Homestead Steel Works

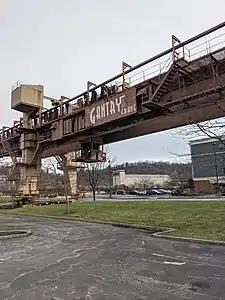
Gantry crane on the Monongahela riverbank, used for loading barges with steel

A few remnants of the steel works were not destroyed, including twelve smokestacks in the middle of the Waterfront development. As of its opening in 1999, the land is partially occupied by The Waterfront, an outdoor shopping center.